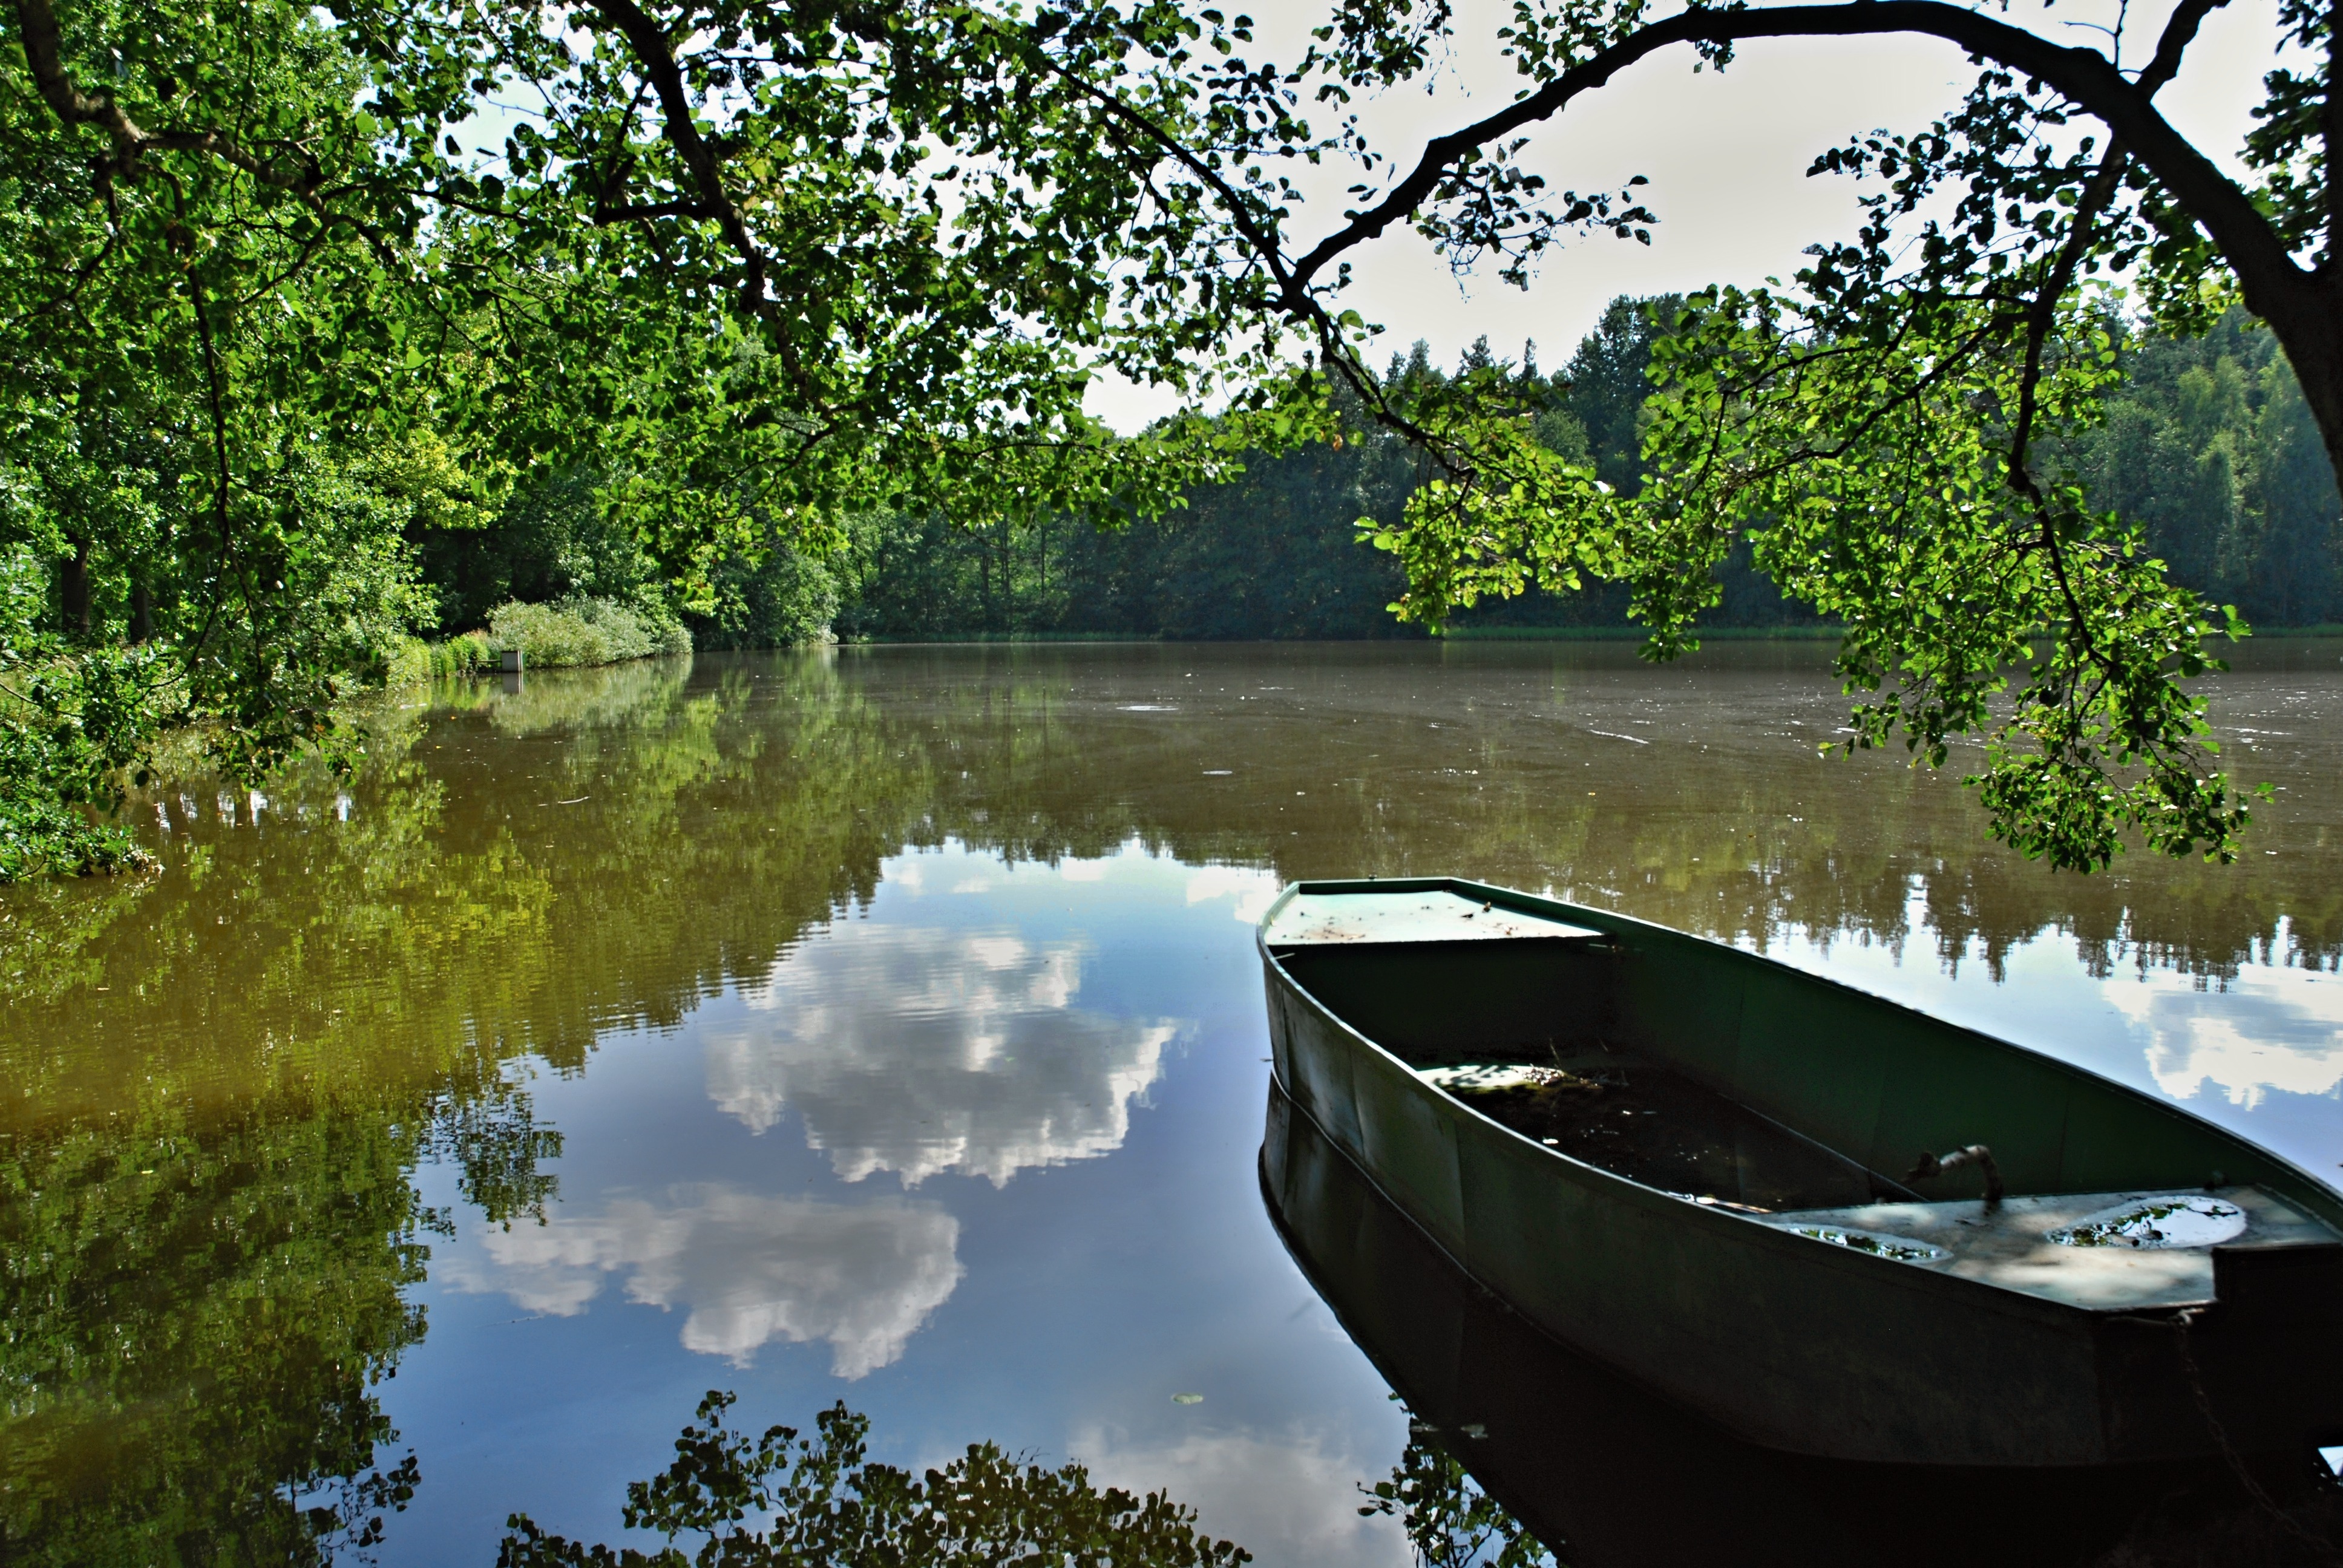
tree, water, nature, boat, rowboat, lake, river, canal, summer, pond, reflection, vehicle, waterway, body of water, surface, clouds, oak, south bohemia, tree branches, watercraft rowing